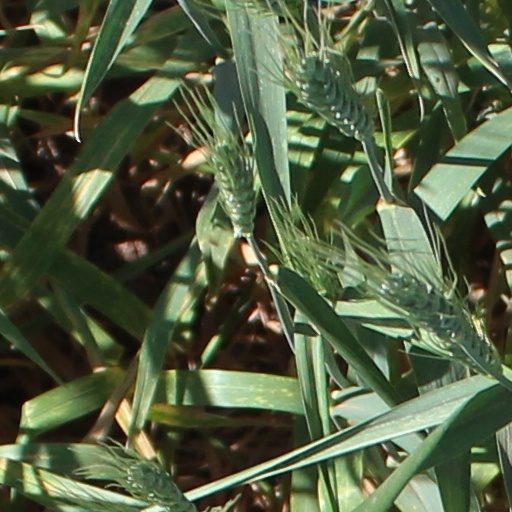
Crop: wheat